T–V distinction in the world's languages

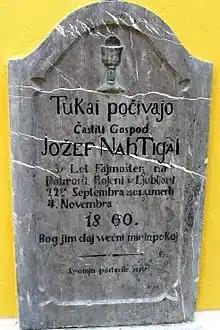
Tombstone of in with archaic Slovene in indirect reference. Literal translation "Here lie [] the honorable … they were born [] … they died [] … God grant them [] eternal peace and rest."

In Slovenian, although informal address using the second-person singular form (known as ) is officially limited to friends and family, talk among children, and addressing animals, it is increasingly used instead of its polite or formal counterpart using the second-person plural form (known as ).